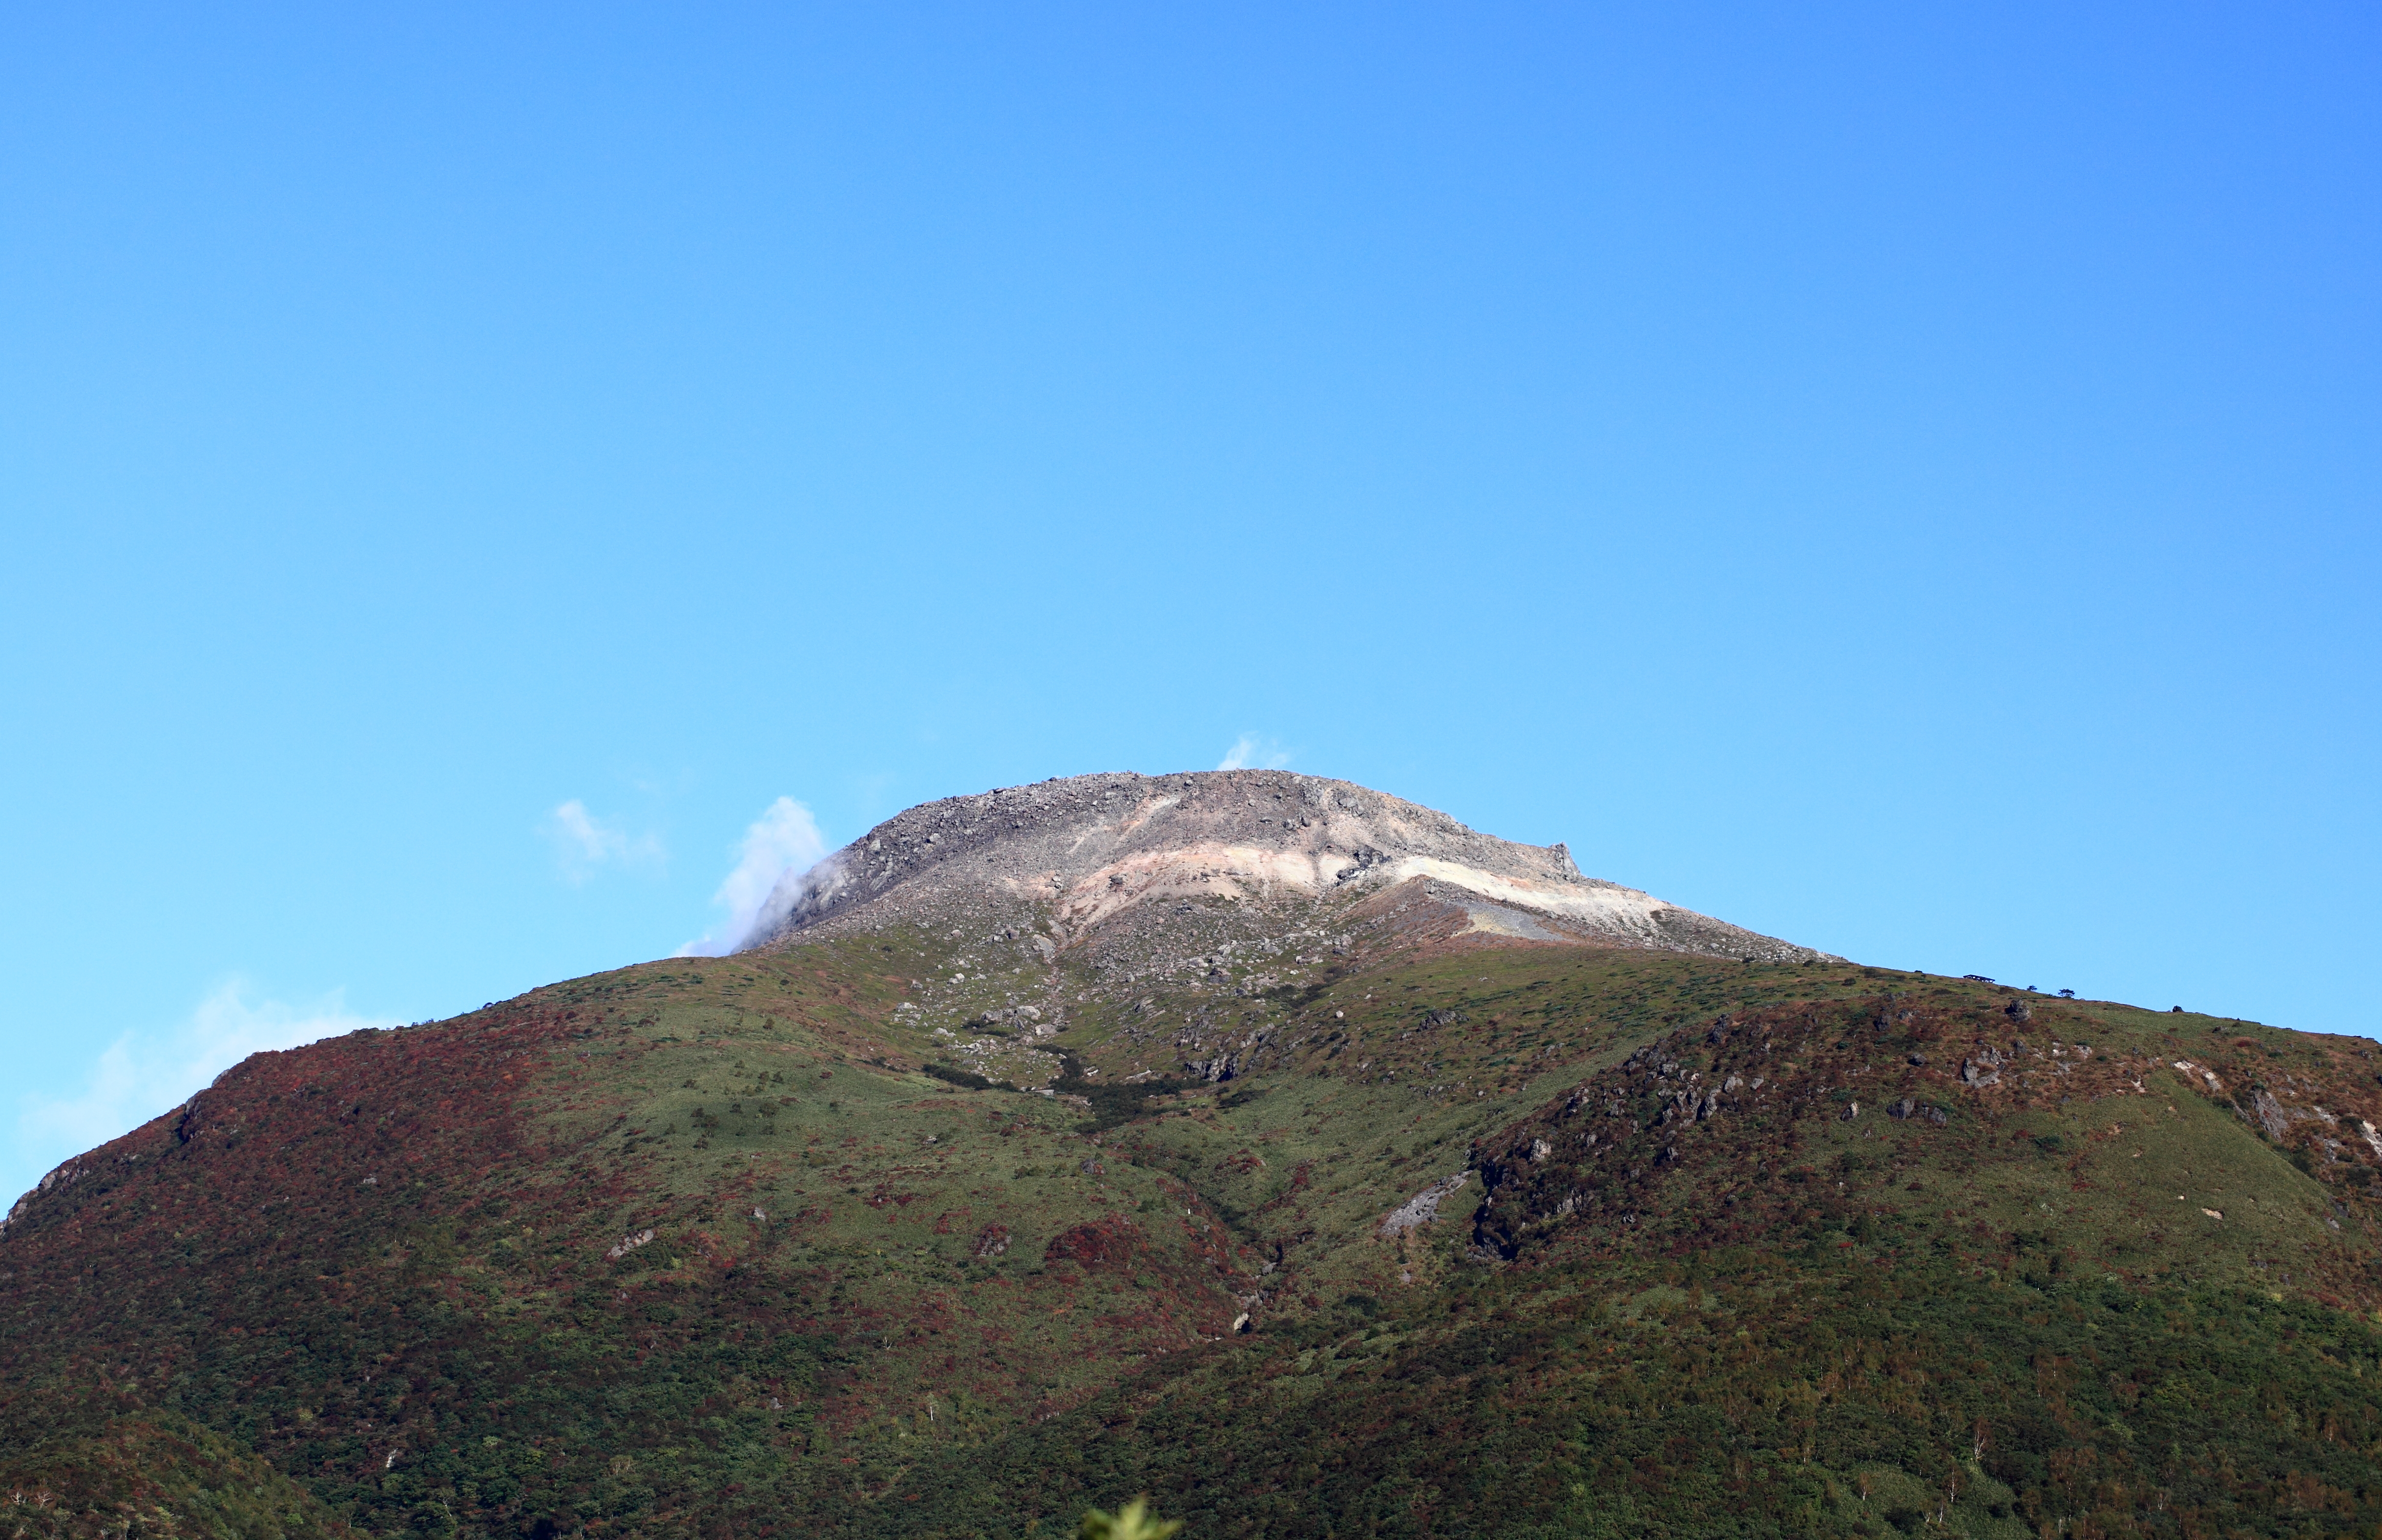
mountain, hill, adventure, mountain range, high, terrain, ridge, summit, plateau, tochigi, 5d, hires, fell, markii, ecosystem, hi, res, resolution, nasu, chausudake, landform, geographical feature, mountainous landforms